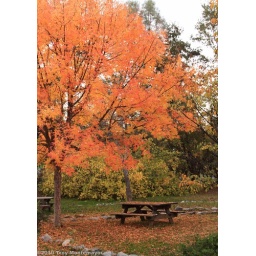
Autumn leaves from a tree fall on a picnic table in Columbia, California